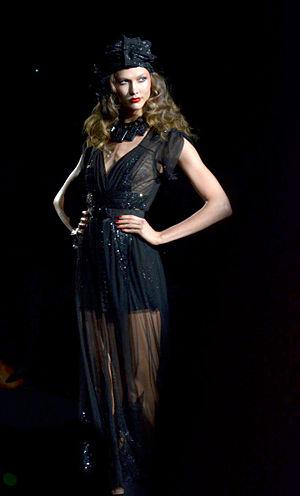
Anna Sui est une créatrice de mode américaine.
Karlie Kloss, née le 3 août 1992 à Chicago, est un mannequin et une danseuse américaine. Elle est classée dans le top 30 des Mannequins des années 2000 par le magazine Vogue Paris. Depuis 2014, elle fait partie des mannequins les mieux payés au monde.